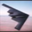
Label: airplane